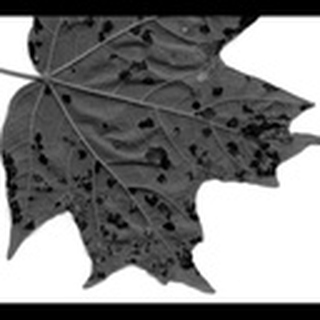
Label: cotton_target_spot